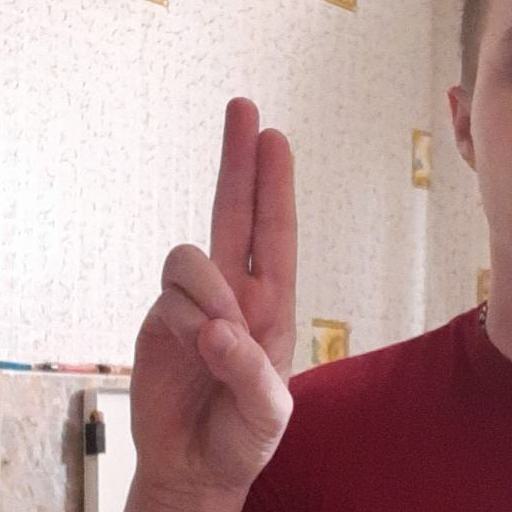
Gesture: two_up